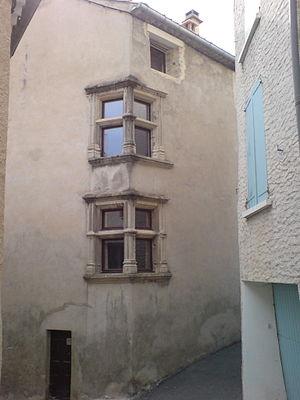
Fenêtre à croisée à l’angle d’un bâtiment, dans le village de Peyruis
Peyruis est une commune française, située dans le département des Alpes-de-Haute-Provence en région Provence-Alpes-Côte d'Azur.
La croisée désigne à l'origine une ouverture pratiquée dans les murs d'un édifice pour laisser pénétrer la lumière à l'intérieur. La croisée doit sa dénomination à ce que son ouverture carrée ou oblongue était divisée par des meneaux ayant la forme d'une croix latine, qui apparaît en Europe occidentale à partir du XIVᵉ siècle.